Erivan Governorate

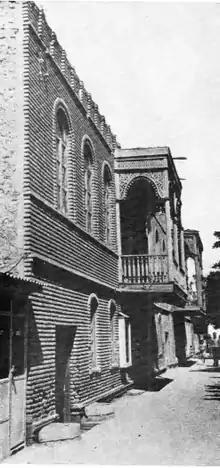
A street in Vagarshapat

Until 1872, the various districts of the Erivan Governorate were still referred to by their Persian designation "mahal" ("small district"). After 1872, the Russians split the Erivan Governorate into seven "uezds": Erivan, Etchmiadzin, Surmalu, Nakhichevan, Alexandropol, Sharur-Daralayaz and Nor Bayazet. Nor Bayazet was the largest "uezd" of the governorate, whereas Sharur-Daralayaz was the smallest.